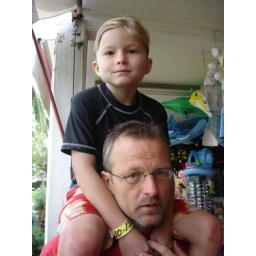
Still the best seat in the house